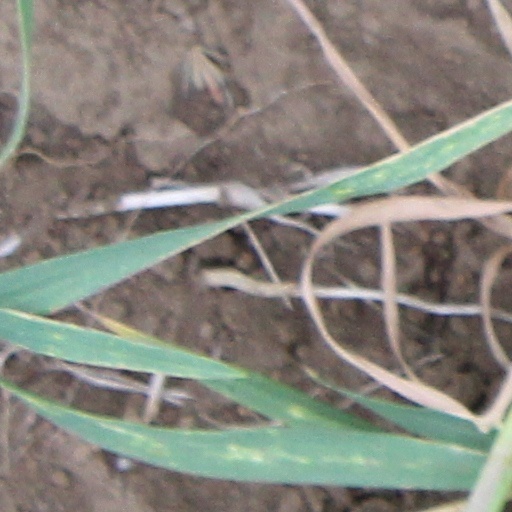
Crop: wheat